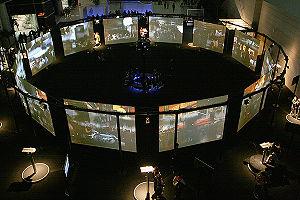
Cosmopolis - Maurice Benayoun Installation intéractive de rélaité virtuelle